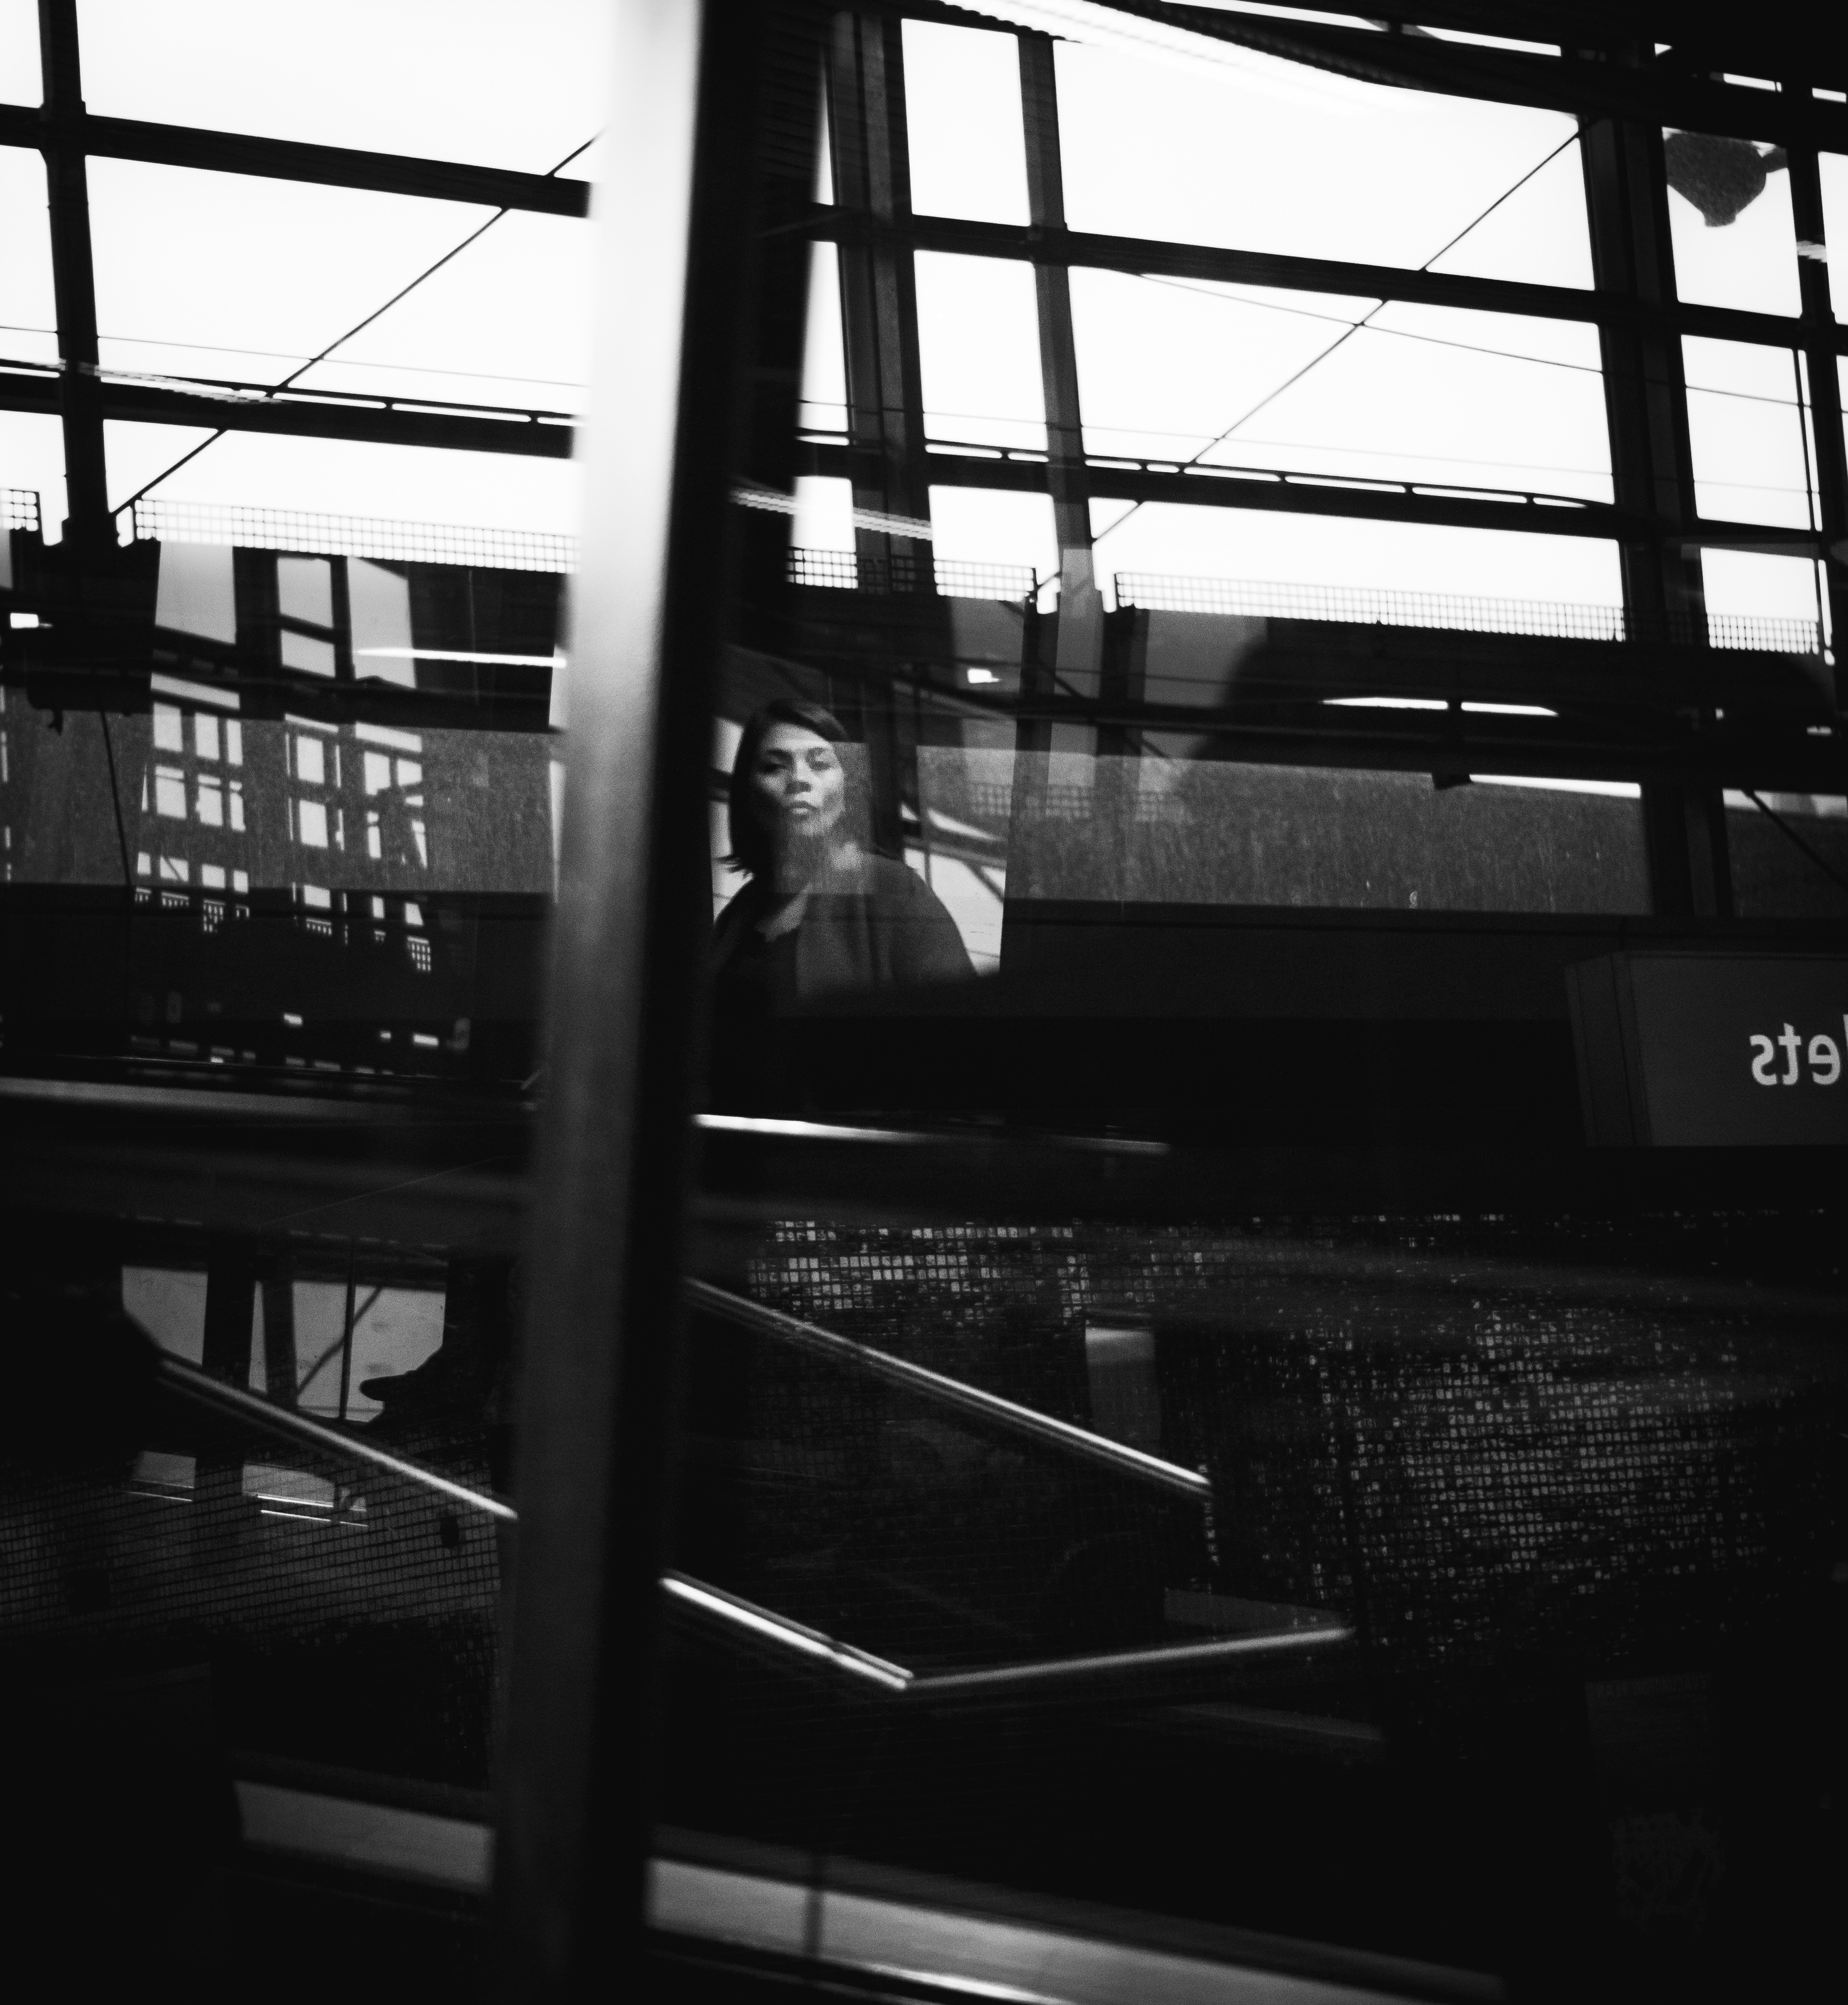
light, black and white, woman, white, street, photography, window, airport, escalator, line, reflection, human, darkness, black, monochrome, interior design, candid, art, amsterdam, mysterious, design, hide, symmetry, mirror, hallway, fine, streetscene, shape, seek, schiphol, sonystreetphotographer, element, monochrome photography